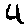
Label: 4